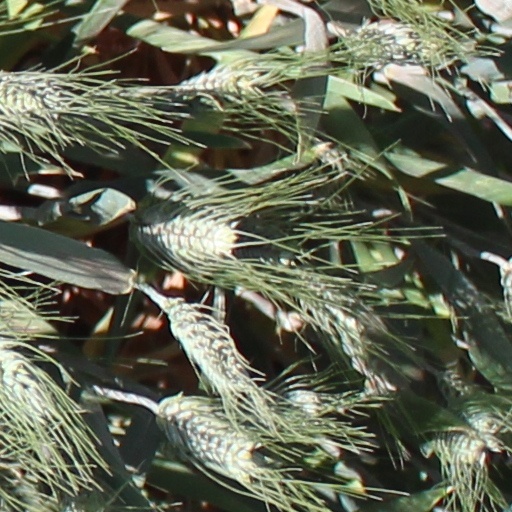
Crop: wheat